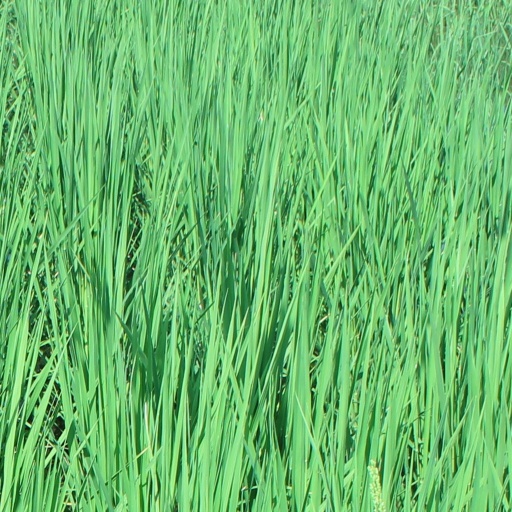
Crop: rice